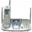
Label: telephone